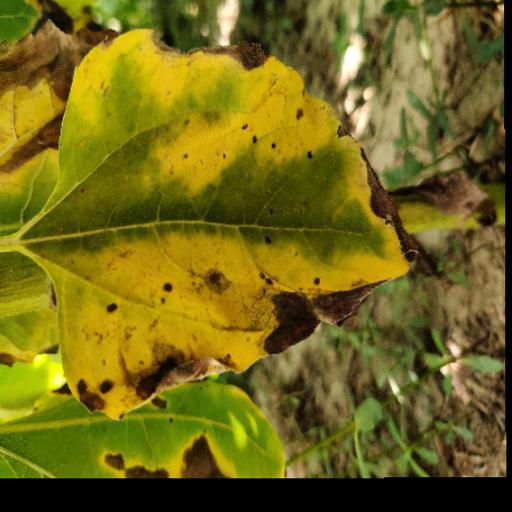
Label: Leaf_scars